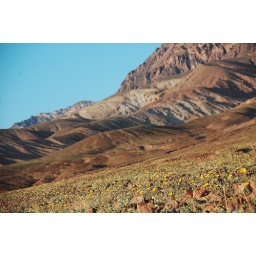
wildflowers, near natural bridge canyon